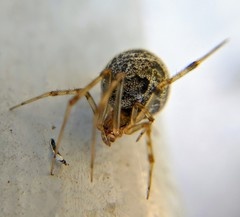
Species: Parasteatoda_tepidariorum